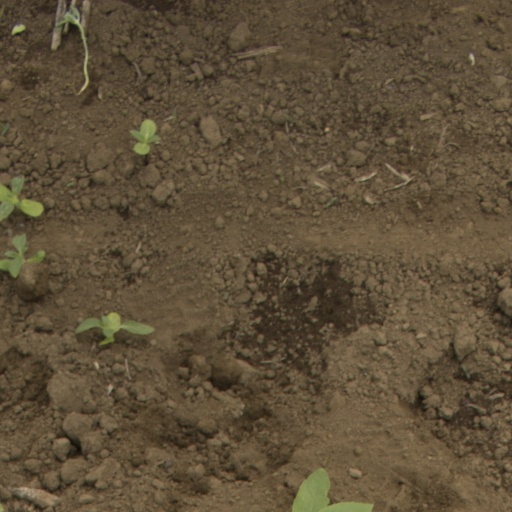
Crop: Jerusalem artichoke